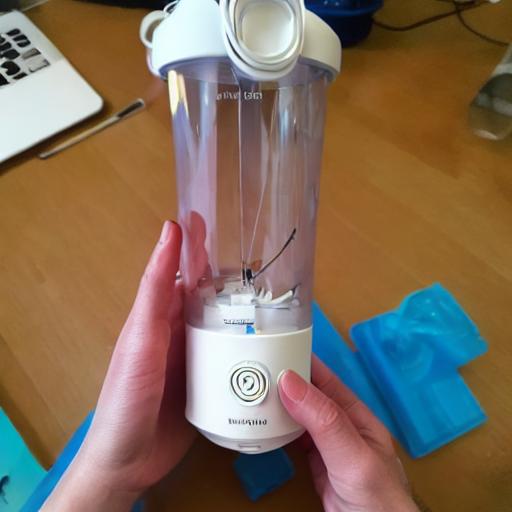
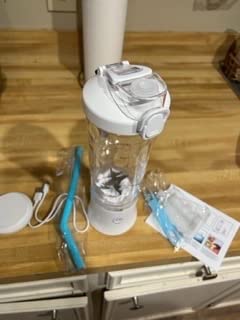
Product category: items_blender
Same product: no